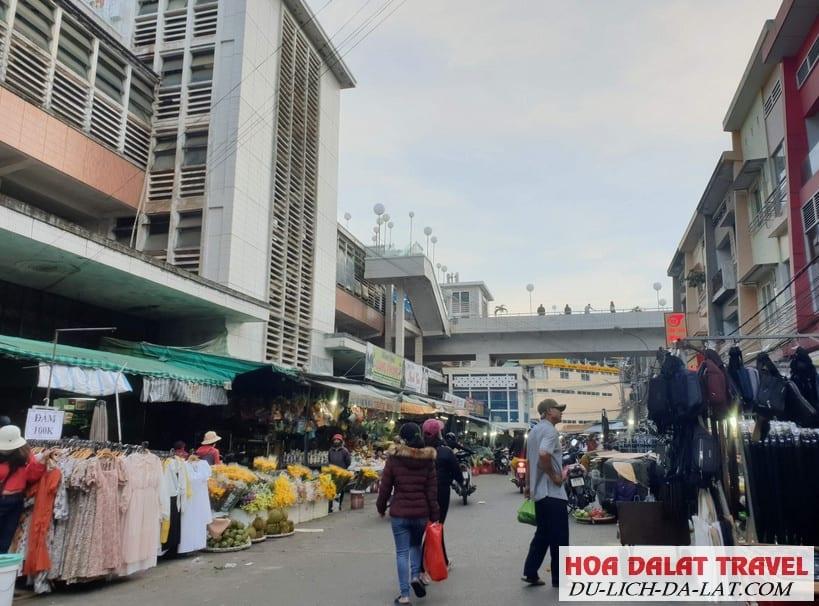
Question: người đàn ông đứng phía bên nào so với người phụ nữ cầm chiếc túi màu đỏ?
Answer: người đàn ông đứng bên phải người phụ nữ cầm chiếc túi màu đỏ